Joseon Army (1881–1897)

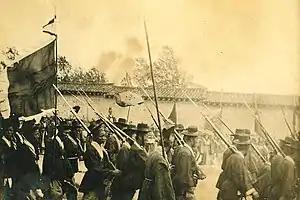
Modernized Joseon Army procession with King Gojong in the background

Gojong and Min requested the United States for more American military instructors to speed up the military modernization of Korea. In October 1883, American minister Lucius Foote arrived to take command of the modernization of Joseon's older army units that had not started Westernizing. They established their first military factories and a modern armory ("Gigichang") and created new military uniforms in 1884. In April 1888, General William McEntyre Dye and two other military instructors arrived from the United States, followed in May by a fourth instructor. They brought about rapid military development. They established a new military school called and an officers' training program to begin making the armies become more and more on par with the Chinese and the Japanese. After the UK occupied Port Hamilton (Geomun Island) in 1889, the Joseon government took a more effective national defense.